AC power plugs and sockets

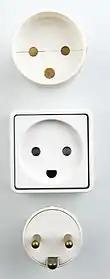
Danish 107-2-D1, standard DK 2-1a, with round power pins and a half-round earth pin

This is a round plug compatible with CEE 7/1, CEE 7/3, and CEE 7/5 sockets. It has two round pins measuring . The pins are not sheathed, in contrast to e.g. CEE 7/16 Europlugs. It may be rated at either 10 A or 16 A. A typical use is for appliances that exceed the 2.5 A rating of CEE 7/16 Europlugs. It may be used for unearthed Class II appliances (and in South Korea for all domestic non-earthed appliances). It is also defined as the Class II plug in Italian standard CEI 23-50.